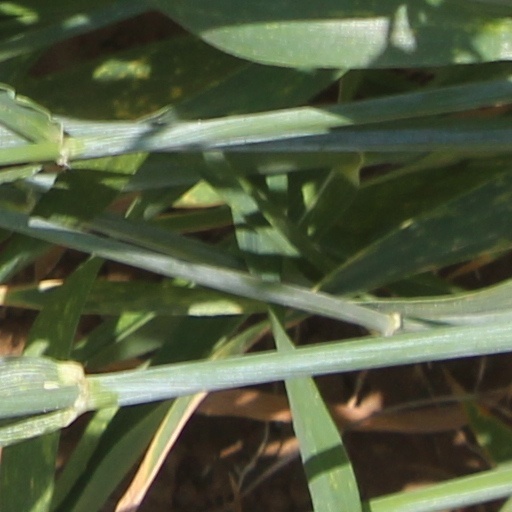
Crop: wheat